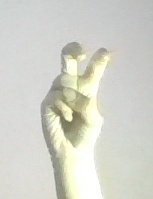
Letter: toot